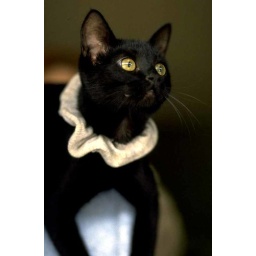
A black kitten in Livermore, CA